Air Hogs

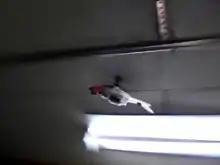
An Air Hogs Sharp Shooter in flight

Air Hogs is a line of toy airplanes, helicopters, rockets, and cars manufactured and owned by the Spin Master company of Toronto, Ontario, Canada. They are radio controlled, free-flying, and air-powered aircraft. Several of these, especially the remote-controlled (R/C) ones, are designed to be easily flown without any need for assembly.